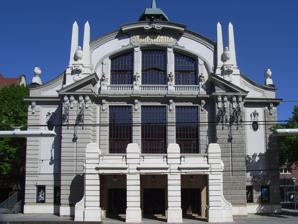
Building: Bielefeld Opera
Country: Germany
Year built: 1904
Stadttheater am Niederwall, main entrance Auditorium as seen from the stage The Bielefeld Opera is the venue of Städtische Bühnen Bielefeld (Municipal stages Bielefeld) in Bielefeld , Germany. It is a Dreisparten Haus (three-department house), offering plays , music ( opera , musical theatre ), and ballet . The main performance venue is the Stadttheater am Niederwall (Municipal Theatre at the Lower Wall), built in 1904 and extensively renovated from 2004 to 2006. It is the largest theater in East Westphalia , offering 500 performances annually. It is under the direction of Michael Heicks; its resident orchestra is the 72-member Bielefeld Philharmonic Orchestra that also performs symphonic concerts at the Rudolf-Oetker-Halle . History Plans to build an opera house in Bielefeld were laid in 1885 by a foundation set up the widow of the founder of the Crüwell Tobacco Company. Bernhard Sehring was chosen as architect and construction was started in 1901 on the Niederwall. The Art Nouveau building was inaugurated with a performance of Carl Maria von Weber 's Der Freischütz on 3 April 1904. The financial crisis in the 1920s led to discussions about reducing the number of employees or amalgamating with neighboring theaters in Münster and Osnabrück . When the Nazis came to power in 1933, Director Max Cahnbley was fired and replaced by Leon Geer. The building was rebuilt in 1937 but badly damaged during the bombing of Bielefeld on the night of 26 October 1944. It proved difficult to restart normal theater life immediately after the war as the British administration forbade drama performances. Nevertheless, the opera house reopened on 1 December 1945 with a performance of Mozart's The Magic Flute . During the renovation of the building in 1960, it was decided not to renew the Art Nouveau façade; it was reconstructed for the 75th jubilee in 1979. The Theater Foundation Bielefeld was founded in 2001 with the purpose of renovating the building again at a cost of €23 million. It was closed in 2004 for two years, but the opera ensemble continued to perform in the Rudolf-Oetker-Halle. The opera house reopened on 19 September 2006, with a performance of Mozart's The Marriage of Figaro . Opernwunder Between 1975 and 1998, under Director Heiner Bruns and dramaturge Alexander Gruber, the Bielefeld Opera became internationally renowned as the Bielefelder Opernwunder ("Bielefeld Opera miracle"), producing a series of successful rediscoveries and premiere performances. The team, which included John Dew as stage director, Gottfried Pilz as stage designer; Rainer Koch, David de Villiers, and Geoffrey Moull as conductors, helped Bielefeld Opera attract attention of the national German and British press; critics from Gramophone , the Financial Times , and New York ( Opera News ) became regular visitors. Programming philosophy In addition to operas like Lohengrin , Così fan tutte , Der Rosenkavalier and Aida , several dramaturgical leitmotifs were to be found in the programming of the Opernwunder years of the Bruns era. A number of operas from the Entartete Kunst ( degenerate art ) period were performed for the first time since being banned by the Nazis in the 1930s. Publishers and opera house staff recreated lost orchestral materials for productions of Bohuslav Martinů 's Julietta , Karol Rathaus ' Fremde Erde , and Ernst Toch 's Der Fächer . German romantic operas that had been lost since the 19th century were given new life, thus the rediscovery of Robert Schumann 's Genoveva , Louis Spohr 's Faust and Carl Maria von Weber's Die drei Pintos for the operatic stage. Some operas from abroad received their European premieres in Bielefeld, such as John Adams ' Nixon in China and Shulamit Ran 's Der Dybbuk . The Bielefeld Opera also produced a number of world premieres, including Nikolai Karetnikov 's Till Eulenspiegel and Michael Hirsch's [ de ] Das stille Zimmer . Operatic productions Nearly half of all new productions of the Bielefeld Opera between 1980 and 1998 were of innovative operas, including: Luigi Cherubini : Médée (Cherubini) Max Brand : Machinist Hopkins Paul Hindemith : Neues vom Tage Rudi Stephan : Die ersten Menschen Franz Schreker: Irrelohe Franz Schreker: Der Schmied von Gent Franz Schreker: Der singende Teufel Erich Wolfgang Korngold: Das Wunder der Heliane Karol Rathaus : Fremde Erde André Grétry : Zemire und Azor Thea Musgrave : Maria Stuart George Antheil : Transatlantik Erwin Dressel : Armer Columbus Leonard Bernstein : A Quiet Place Frederick Delius : Fennimore and Gerda Giacomo Meyerbeer : Der Prophet Ernst Krenek : Der Sprung über den Schatten Ernst Krenek: Die Zwingburg Ernst Krenek: Der Diktator Rudolf Mors : Der Kreidekreis (1983, premiere) Fromental Halévy : Die Jüdin John Adams : Nixon in China Douglas Moore : Die Ballade von Baby Doe Bohuslav Martinů : Julietta Robert Schumann : Genoveva Louis Spohr : Faust Roberto Gerhard : The Duenna Nikolai Karetnikov : Till Eulenspiegel (1993, premiere) Judith Weir : Der blonde Eckbert Ernst Toch : Der Fächer Carl Maria von Weber / Gustav Mahler : Die drei Pintos Theo Loevendie : Esmée (about Esmée van Eeghen ) Luigi Dallapiccola : Il prigioniero Kurt Weill : Die Bürgschaft Shulamit Ran : Der Dybbuk Michael Hirsch: Das stille Zimmer CD recordings The Bielefeld Opera has produced the following complete opera recordings: Krenek, Ernst; Villiers, David de; Brüning, Thomas; Kemeny, Lynda; Amos, Diana; Pflieger, John; Neuweiler, Ulrich; Dürmüller, Jörg; Lewandowski, Hagen; Philharmonisches Orchester <Bielefeld>.; Musiktheater Chor (1990), Der Sprung über den Schatten : comic opera in three acts = The leap over the shadow (in German), Osnabrück: Cpo, OCLC 311612600 Bernard, Joseph Karl; Spohr, Louis; Naxos Digital Services US (1994), SPOHR, L.: Faust [Opera] (1852 version) (Jennings, Taha, Vier, Bielefeld Opera Chorus and Philharmonic, Moull) , Hong Kong: Naxos Digital Services US Inc, OCLC 8185890813 Ullmann, Viktor; Steffen, Albert; Neuweiler, Ulrich; Decker, Richard; Oberholtzer, William; Gentile, Louis; Jaffe, Monte; Partanen, Lassi; Koch, Rainer; Musiktheater Chor; Philharmonisches Orchester <Bielefeld>. (1996), Der Sturz des Antichrist Oper in drei Akten = The fall of the Antichrist (in German), Georgsmarienhütte: CPO, Classic Prod. Osnabrück, OCLC 314739381 Loevendie, Theo; Blokker, Jan; Thompson, Margaret; Oberholtzer, William; Martin, Luca; Jaffe, Monte; Neuweiler, Ulrich; Bergmann, Nikolaus; Moull, Geoffrey; Philharmonisches Orchester (Bielefeld); Städtische Bühnen Chor; Städtische Bühnen Extrachor (1997), Esmée : opera in three acts (in undetermined language), Amsterdam: Donmus, OCLC 163139092 References